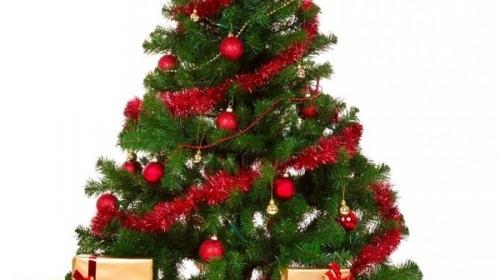
những quả châu trên cây thông noel có màu đỏ